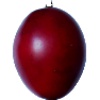
Label: Tamarillo 1